2nd Light Horse Brigade

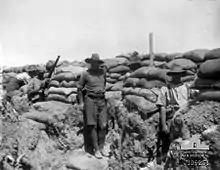
7th Light Horse Regiment at Gallipoli, 1915

Arriving in Egypt, in February 1915, training was undertaken at Maadi Camp, during which further drafts of reinforcements were received from Australia. Training focused initially on individual skills, before progressing to collective training at squadron, regimental and eventually brigade level. The brigade's commander was Colonel (later Major General) Granville De Laure Ryrie; he commanded the brigade throughout the war except for a temporary detachment during 1916.